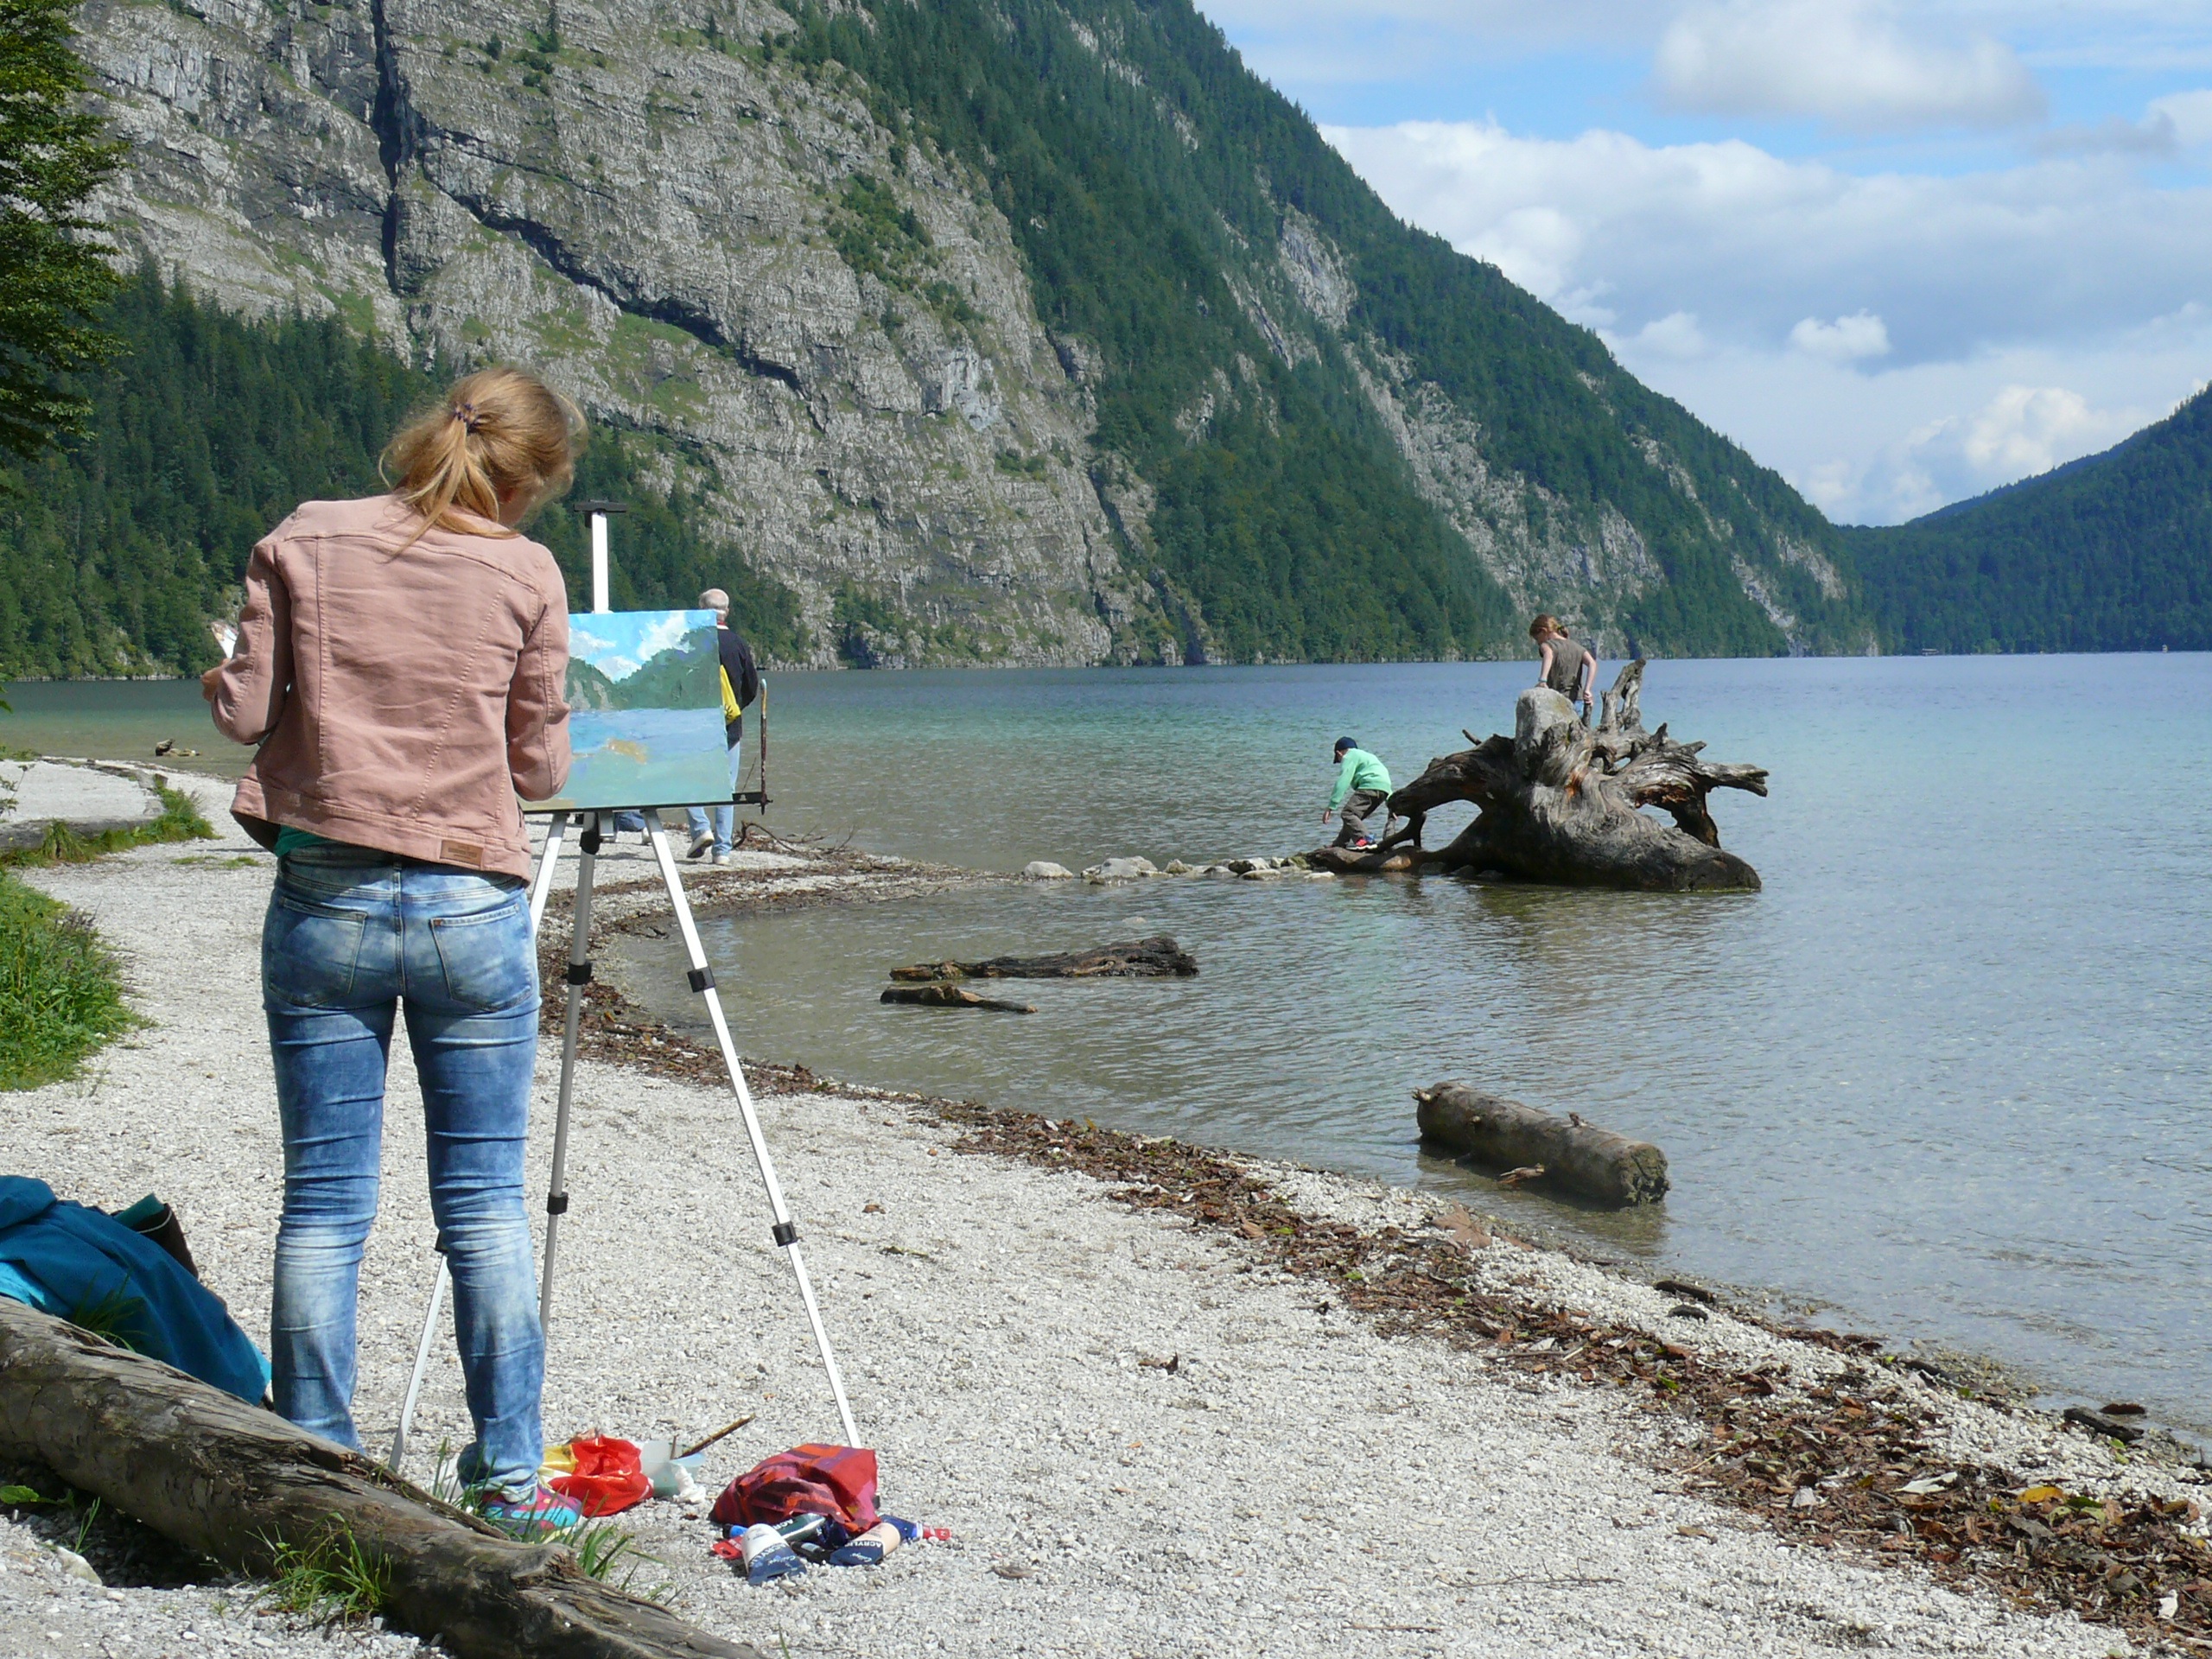
landscape, sea, nature, walking, lake, country, vehicle, romantic, paint, art, colors, painter, drawing, boating, mountains, picture, image